Allied logistics in the Southern France campaign

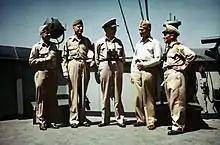
Senior officers aboard , operation flagship, en route to the invasion area on 14 August 1944. Left to right: Brigadier General Gordon P. Saville, Air Commander; Lieutenant General Alexander Patch, Army Commander; Vice Admiral Kent Hewitt, Naval Commander; James Forrestal, Secretary of the Navy; Rear Admiral André Lemonnier, Chief of Staff of the French Navy.

Logistics played a key role in the success of Operation Dragoon, the Allied invasion of Southern France during World War II that commenced with the US Seventh Army landings on the French Riviera on 15 August 1944. On 12 September, the Seventh Army made contact with Allied forces that had landed in Normandy earlier that year as part of Operation Overlord. The supporting logistical organizations continued to operate separately, with the Southern Line of Communications supporting the Seventh Army drawing its supplies from the North African Theater of Operations until it merged with the Communications Zone of the European Theater of Operations on 20 November.